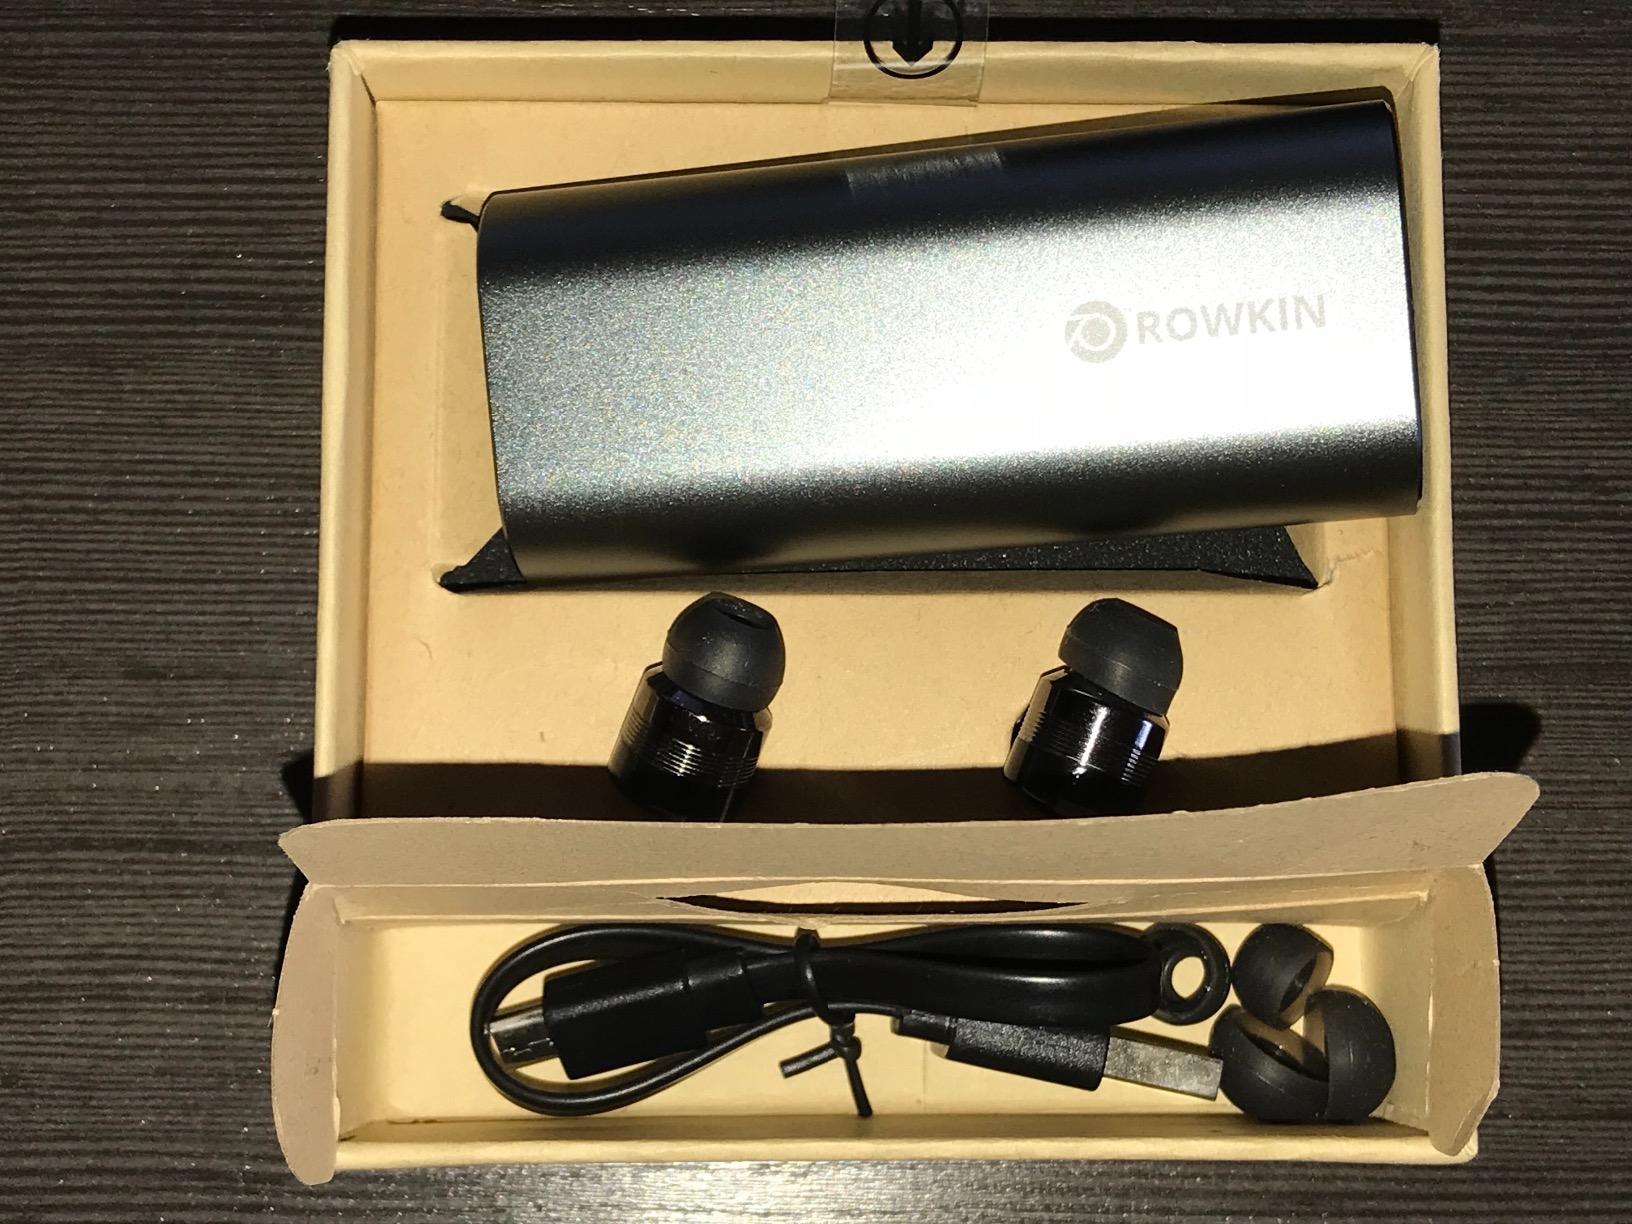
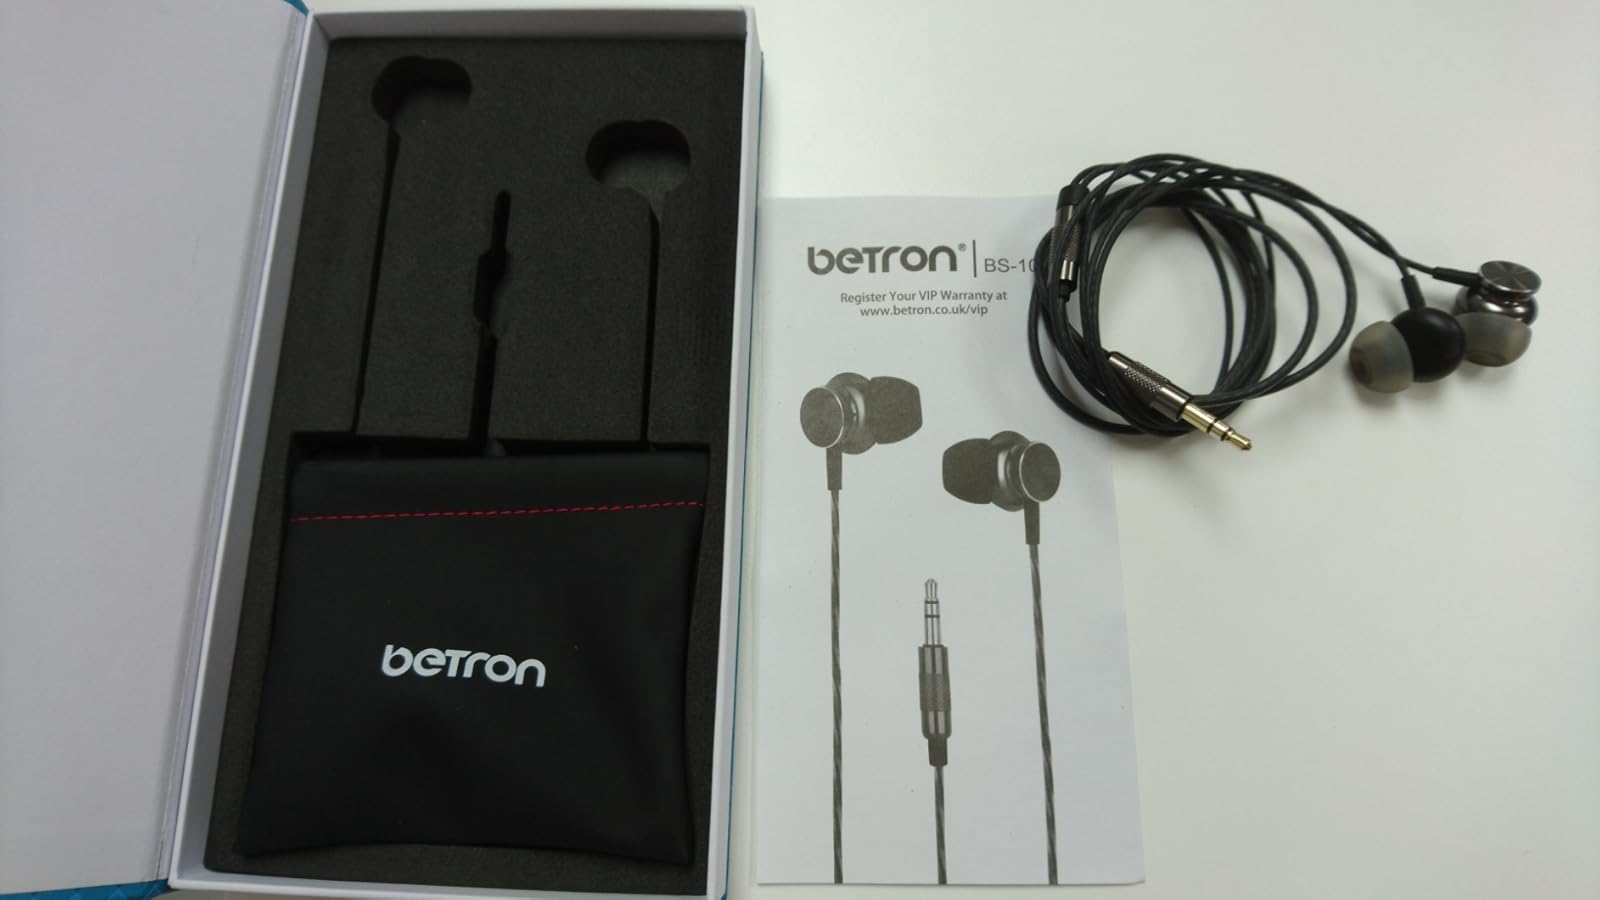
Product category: headphones
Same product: no